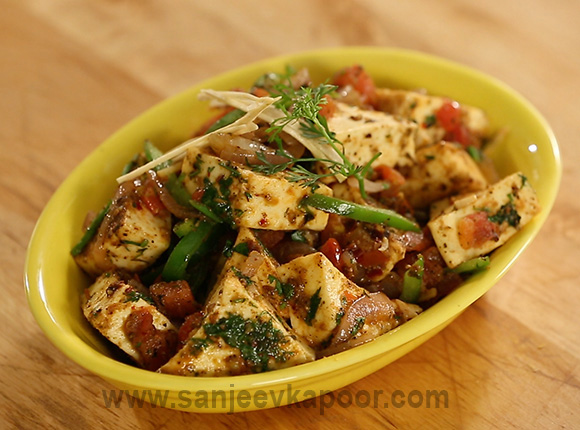
Dish: kadai_paneer